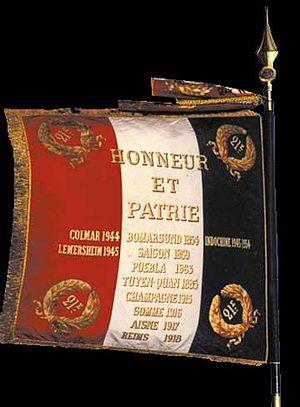
drapeau du 21e R.i.C
Le 21ᵉ régiment d'infanterie de marine est une unité de l'armée française issue, par filiation, du 2ᵉ RIC de garnison.
Le drapeau de la France, drapeau tricolore bleu, blanc, rouge, également appelé « drapeau ou pavillon tricolore », est l’emblème et le drapeau national de la République française. Il est le drapeau de la France sans interruption depuis 1830. Il est mentionné dans l’article 2 de la Constitution française de 1958. Ce drapeau aux proportions « 2:3 » est composé de trois bandes verticales bleue, blanche et rouge de largeurs et de longueurs égales.